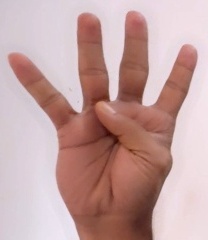
ASL sign: 4